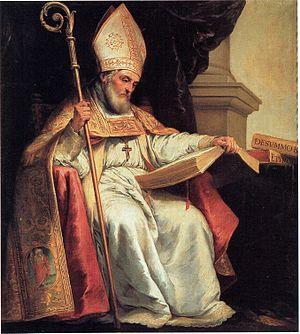
Le quatrième Concile de Tolède s'est tenu à Tolède, dans le royaume Wisigothique, actuelle Espagne, en 633.
Le terme mozarabe désigne le chant liturgique pratiqué par les chrétiens en Espagne sous la domination arabe après 711, date à laquelle la péninsule ibérique, excepté le nord-ouest, est conquise. On l'appellerait plus adéquatement chant wisigothique ou, mieux encore, hispanique puisqu'il est l'expression musicale associée à la liturgie hispanique et qu'aucun élément arabe ne s'y est mélangé. L'appellation la plus courante reste cependant « chant mozarabe ».
Augustin d'Hippone ou Saint Augustin, né le 13 novembre 354 à Thagaste, un municipe de la province d'Afrique, et mort le 28 août 430 à Hippone, est un philosophe et théologien chrétien romain de la classe aisée. Avec Ambroise de Milan, Jérôme de Stridon et Grégoire le Grand, il est l'un des quatre Pères de l'Église occidentale et l’un des trente-six docteurs de l’Église.
La science du Moyen Âge se réfère à l'étude de la nature durant le Moyen Âge. Cette époque, volontiers présentée comme une longue parenthèse de mille ans entre l'Antiquité et la Renaissance, souffre d'une mauvaise réputation. Alors qu'elle est souvent présentée comme un âge sombre, voire une période d'obscurantisme, elle a en fait vu l'apparition de nombreuses innovations scientifiques et techniques. La science du Moyen Âge comprend les disciplines pratiques, les sciences mathématiques et la philosophie naturelle, encore appelée philosophie première, dans le vocabulaire du Moyen Âge.
Isidore de Séville, né entre 560 et 570 à Carthagène et mort le 4 avril 636, est un ecclésiastique du VIIᵉ siècle, évêque métropolitain d'Hispalis, une des principales villes du royaume wisigothique entre 601 et 636.